Tilting, Newfoundland and Labrador

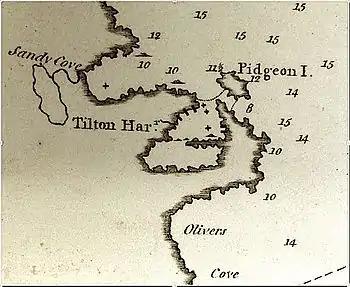
Tilting detail from Michael Lane's survey map of Fogo Island, 1787. Look closely to see the key features of the map: Flakes in the outer harbour, sunken rocks (small x-marks) and Dominey's Brook in the northwest part of the Harbour. National Archives of the U.K., WO78/721

The origins of the name "Tilting" are unknown. Since Notre Dame Bay, in which Tilting is situated, was first used by French ship fishermen, the word "Tilting" may be French in origin. This is the case, for example, for nearby Twillingate, which was initially named "Toulinguet" by the French. For a while, colonial officials in St. John's mistakenly referred to Tilting as "Tilton Harbor" in some official documents. By the early 20th century, it was known as "Tilting Harbour" again.